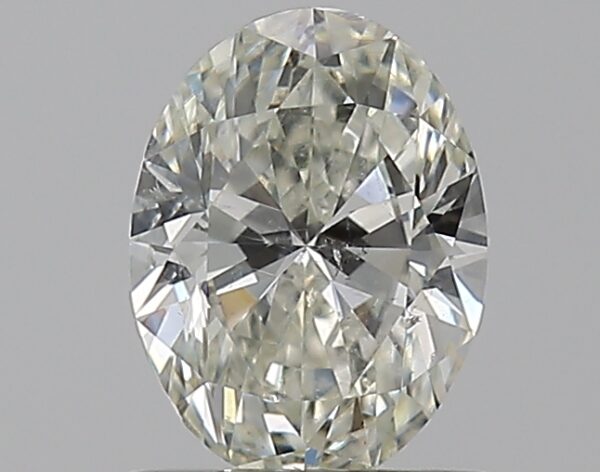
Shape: oval
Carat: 0.7
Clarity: SI2
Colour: J
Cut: VG
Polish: VG
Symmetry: GD
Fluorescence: F
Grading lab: GIA
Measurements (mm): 6.75 x 5.04 x 3.12